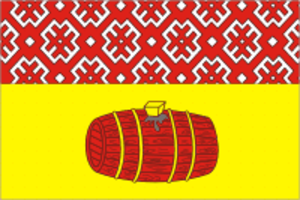
Velsk est une ville de l'oblast d'Arkhangelsk, en Russie. Sa population s'élevait à 22 311 habitants en 2019.